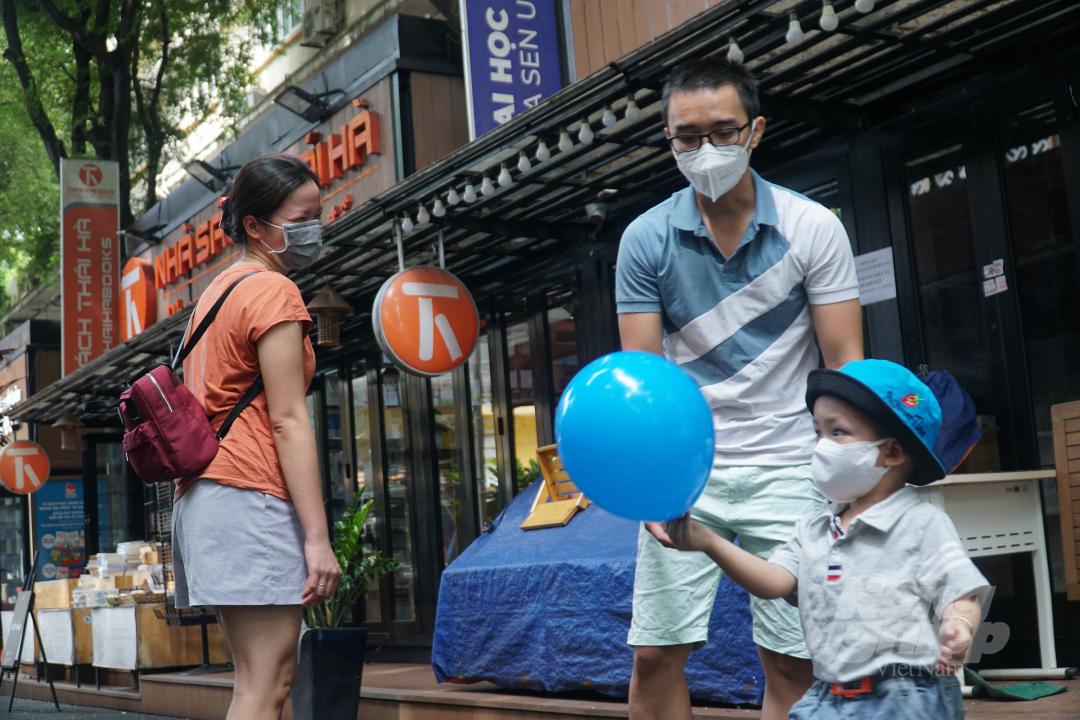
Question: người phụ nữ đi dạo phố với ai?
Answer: với một cậu bé và một người đàn ông